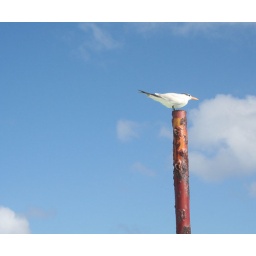
A bird watching over the beach in Cayo Coco, Cuba.